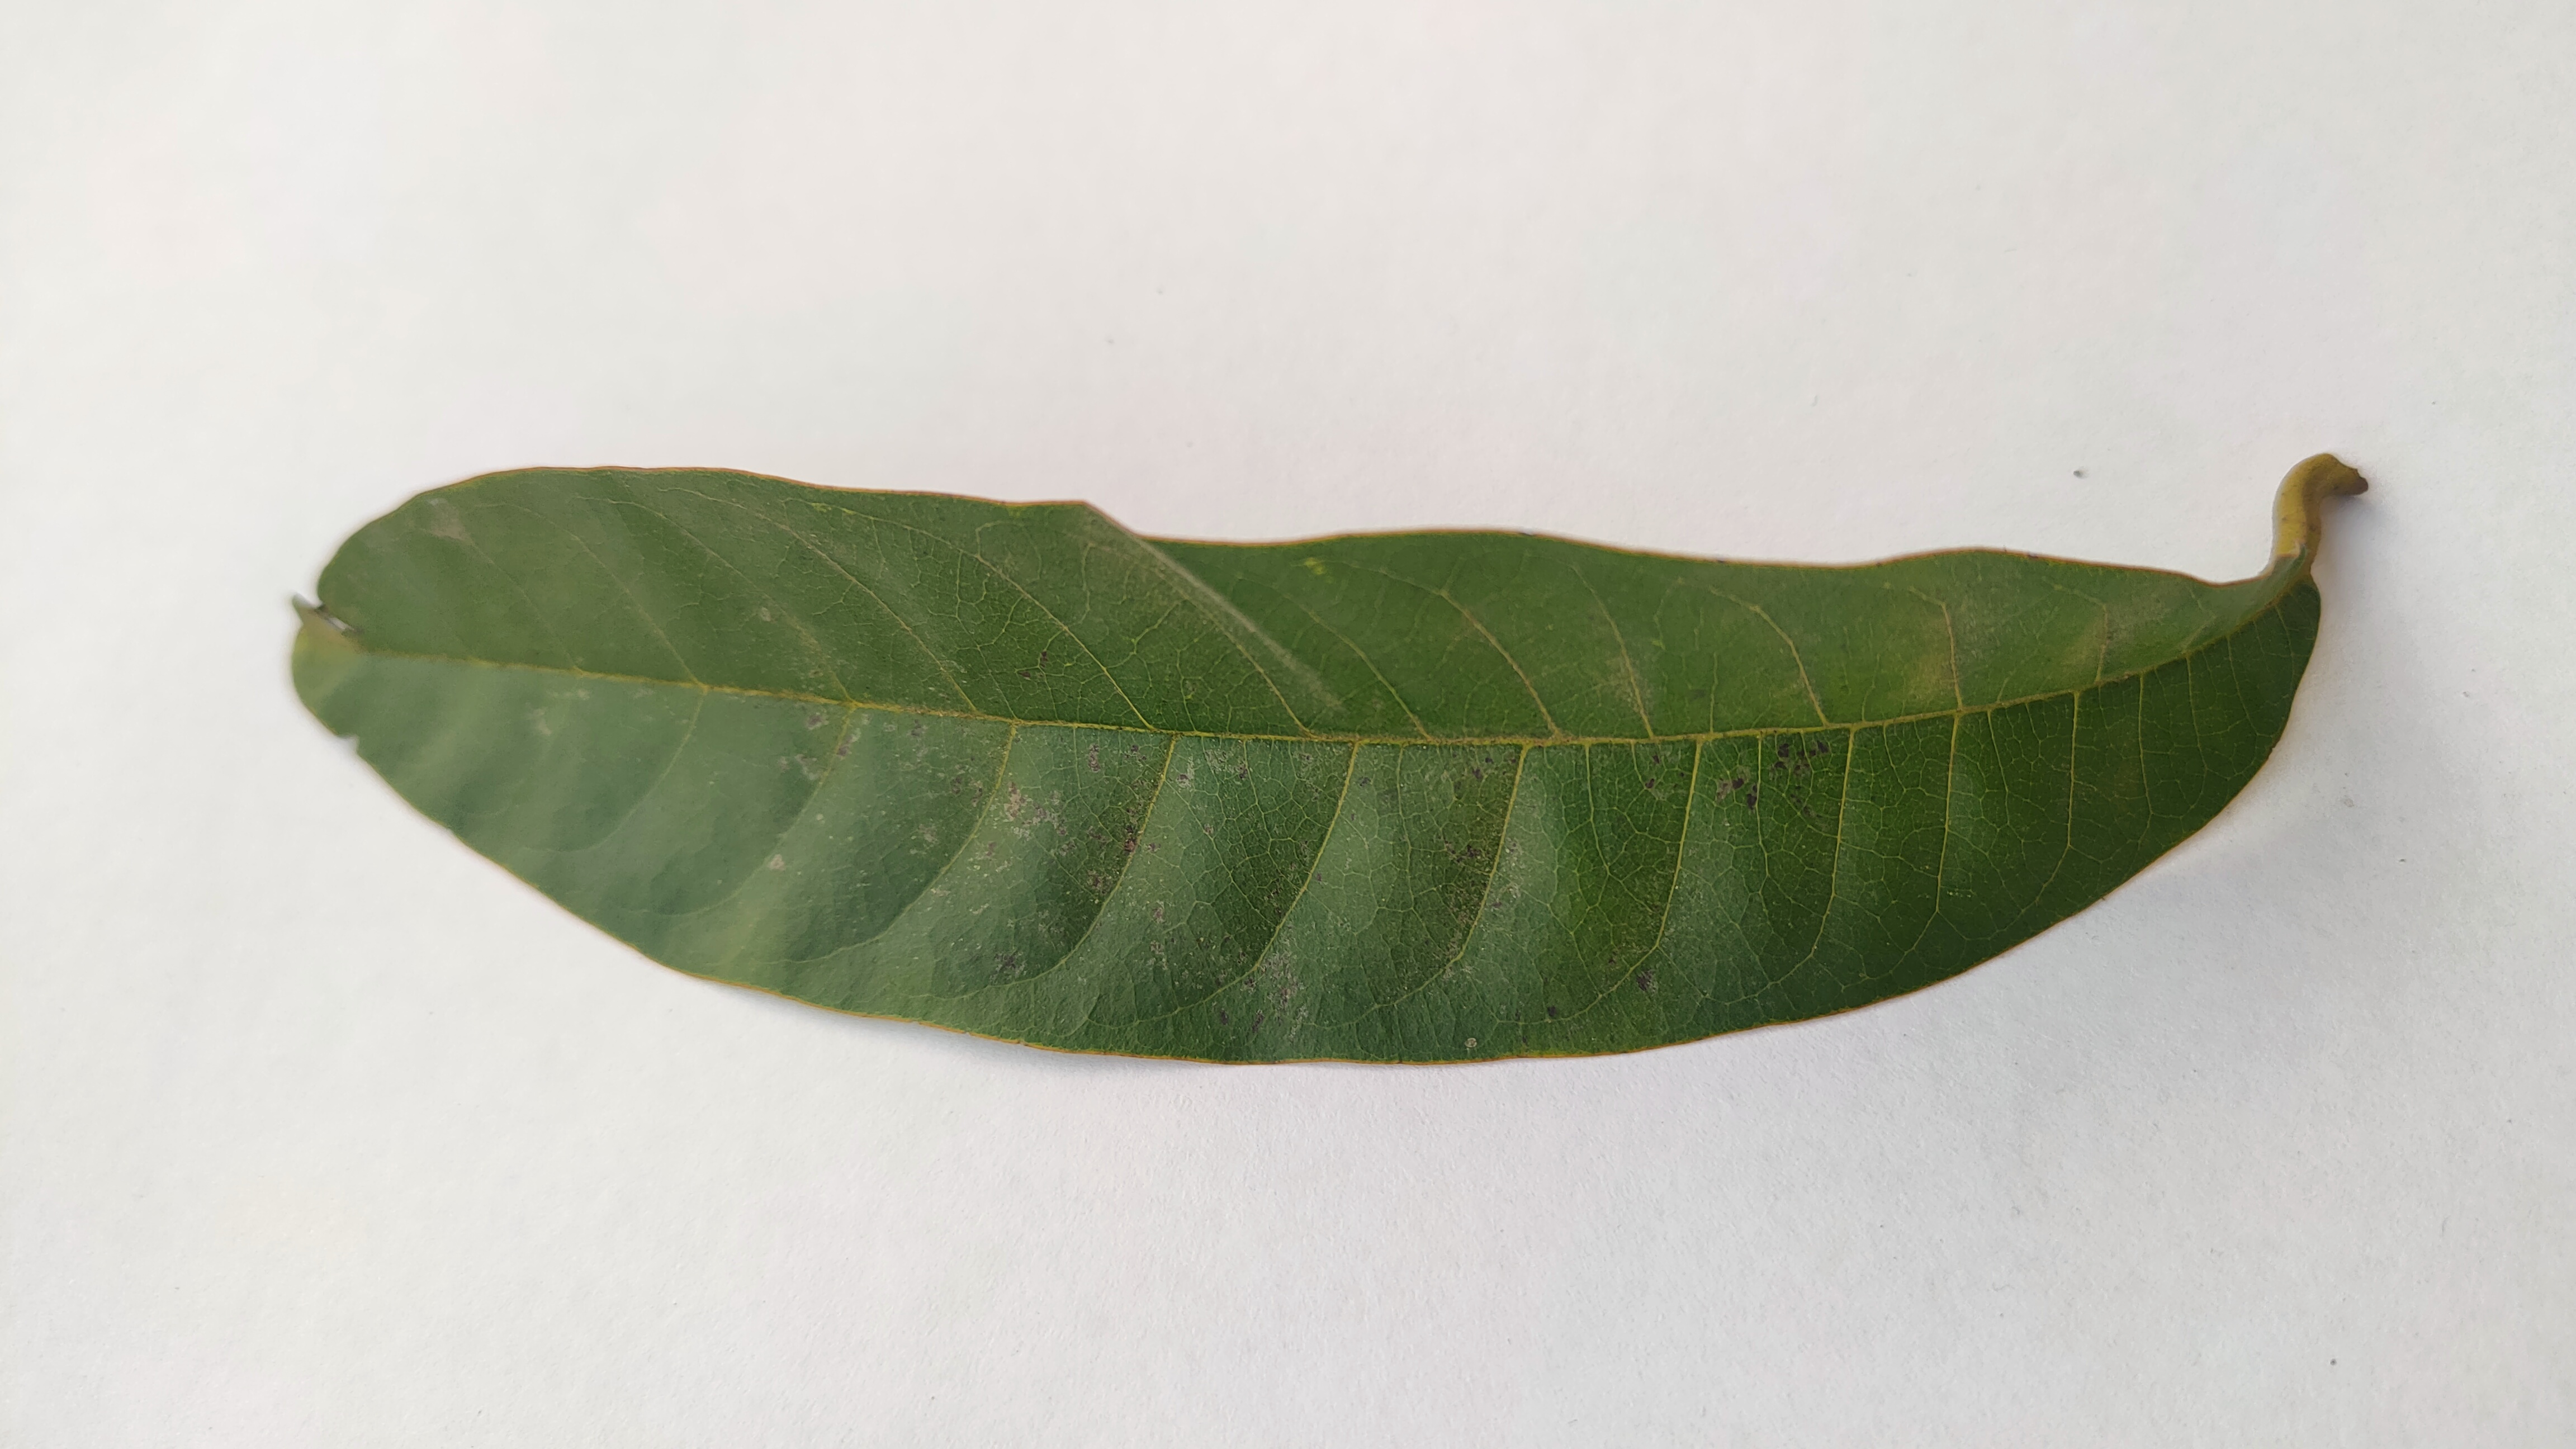
Leaf variety: Custard Apple